Aerial toll house

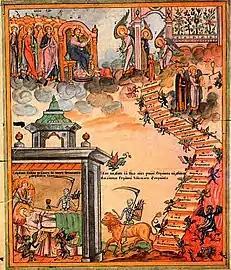
Death of Theodora, spiritual student of Basil the Younger, and visions of spiritual trials

Aerial toll houses (also called "telonia", from the / "telonia", customs) are a belief held by some in the Eastern Orthodox Church which states that "following a person's death the soul leaves the body, and is escorted to God by angels. During this journey the soul passes through an aerial realm, which is inhabited by wicked spirits. The soul encounters these demons at various points referred to as "toll-houses" where the demons then attempt to accuse it of sin and, if possible, drag the soul into hell".